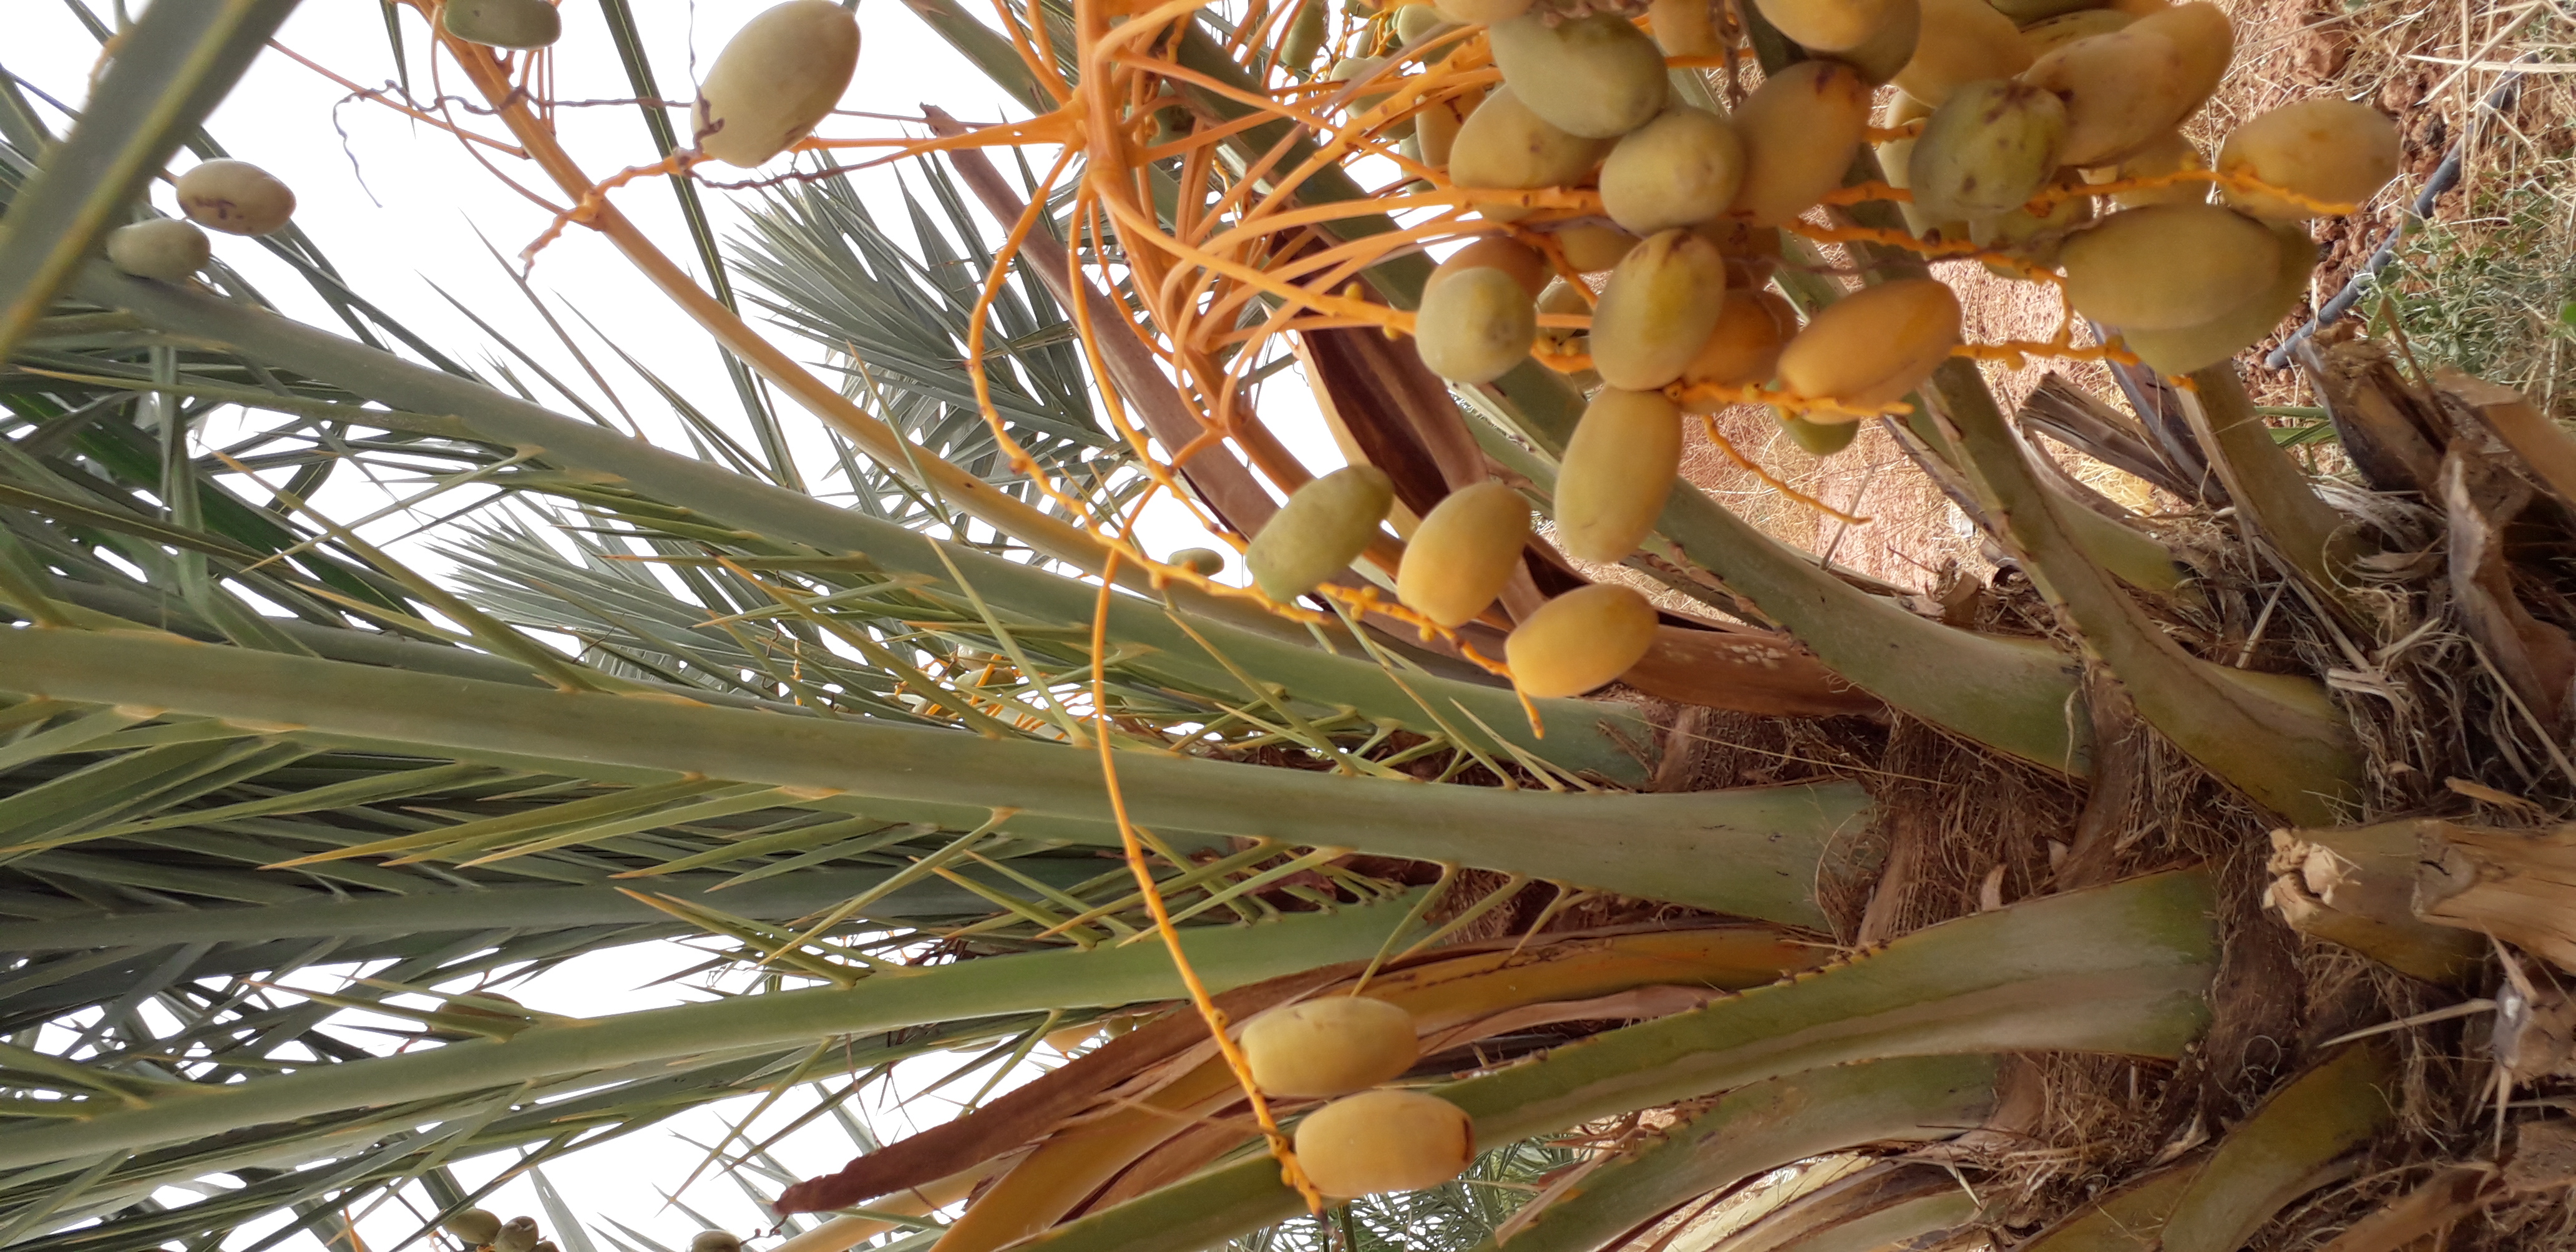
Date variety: Boumajhoul